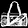
Label: Bag